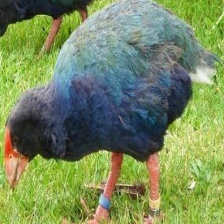
Species: TAKAHE
Scientific name: PORPHYRIO HOCHSTETTERI
ImageNet parent category: european_gallinule